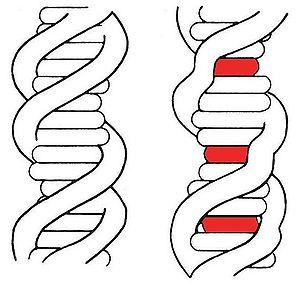
En chimie, le terme d'intercalation est utilisé pour qualifier l'inclusion réversible d'une molécule entre deux autres molécules. La molécule hôte contient souvent un réseau périodique.
La mutagénèse, ou mutagenèse, est le processus d'apparition d'une mutation. Il peut être naturel ou artificiel. Dans la nature, ce processus peut être à l'origine du cancer, de maladies héréditaires ou d'innovations évolutives, et est le principal responsable de la biodiversité des espèces. Charlotte Auerbach, J. M. Robson et Hermann Joseph Muller contribuent à la découverte et au développement de la mutagénèse comme génie génétique.